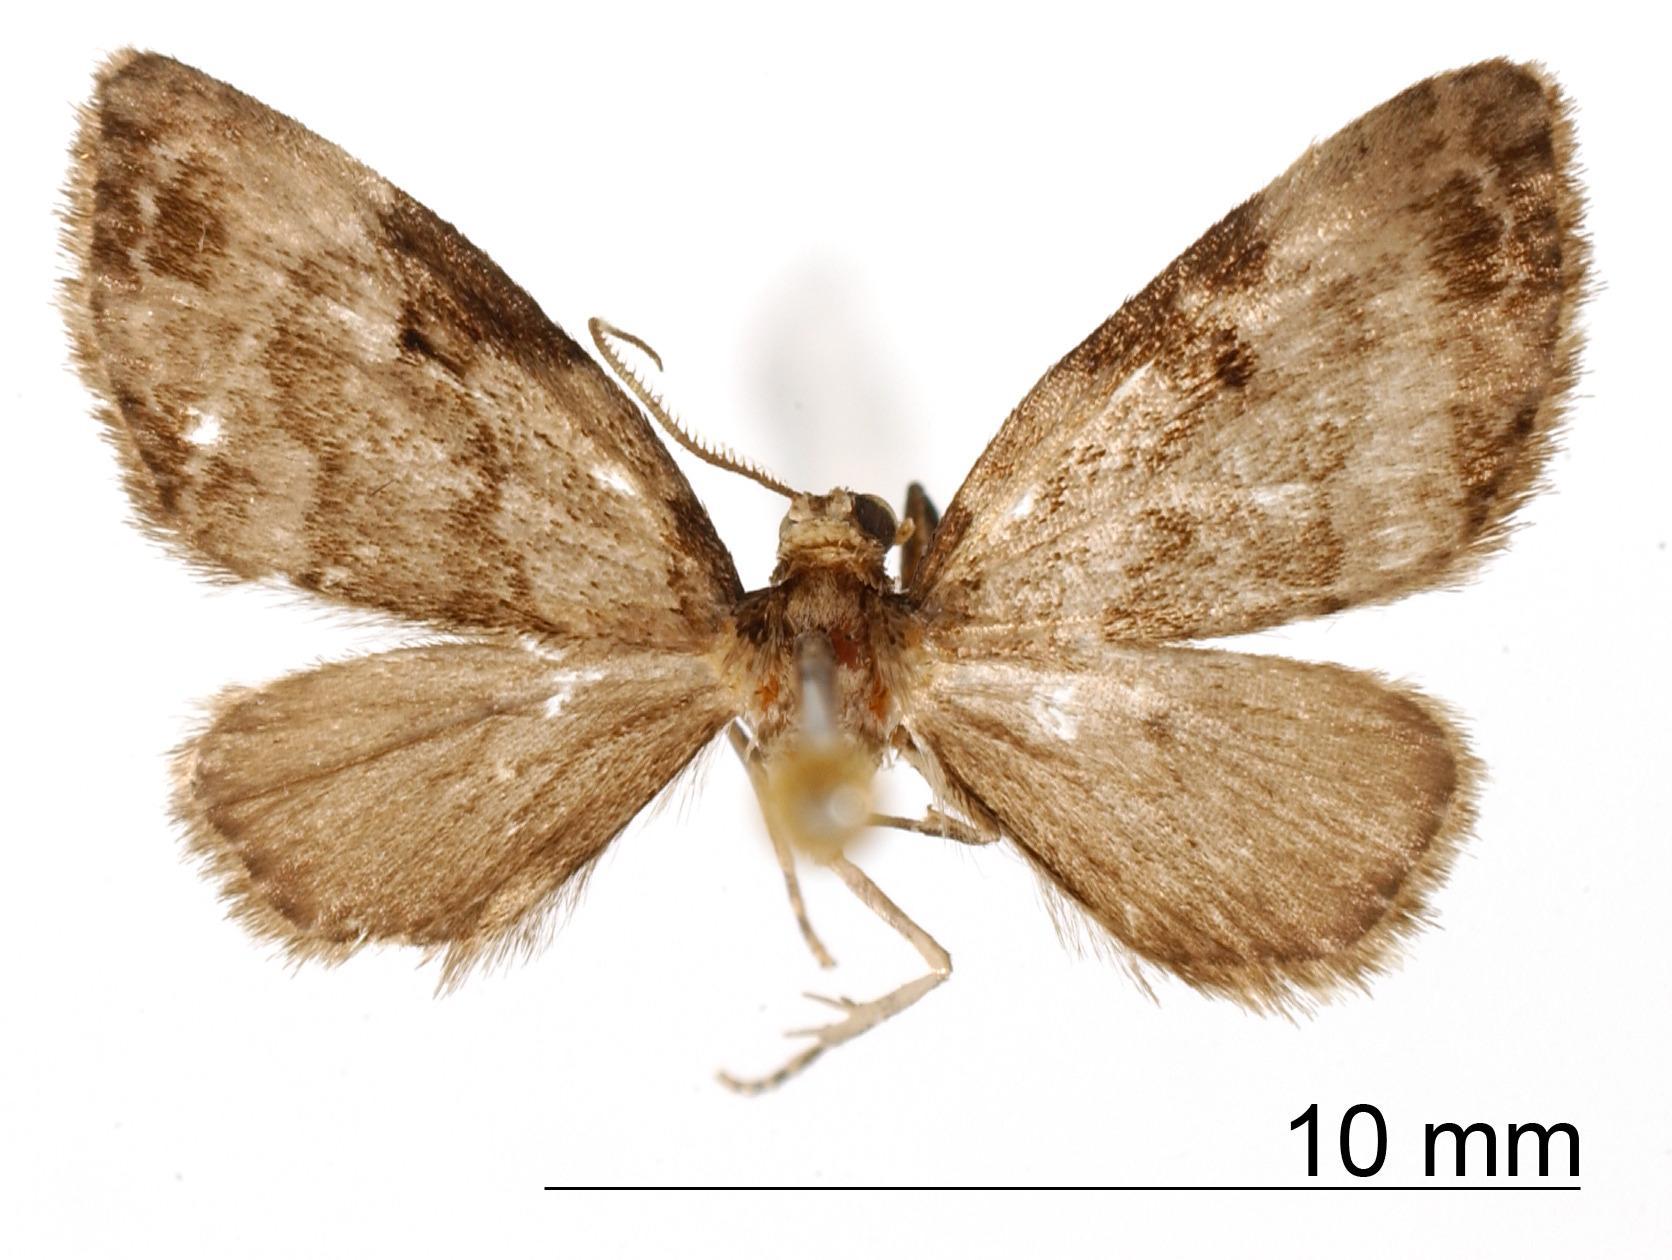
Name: Eupithecia petrohue
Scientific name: Eupithecia petrohue Rindge, 1987
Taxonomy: Animalia, Arthropoda, Insecta, Lepidoptera, Geometridae, Larentiinae
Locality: Petroheu, Llanquihue Province, Chile